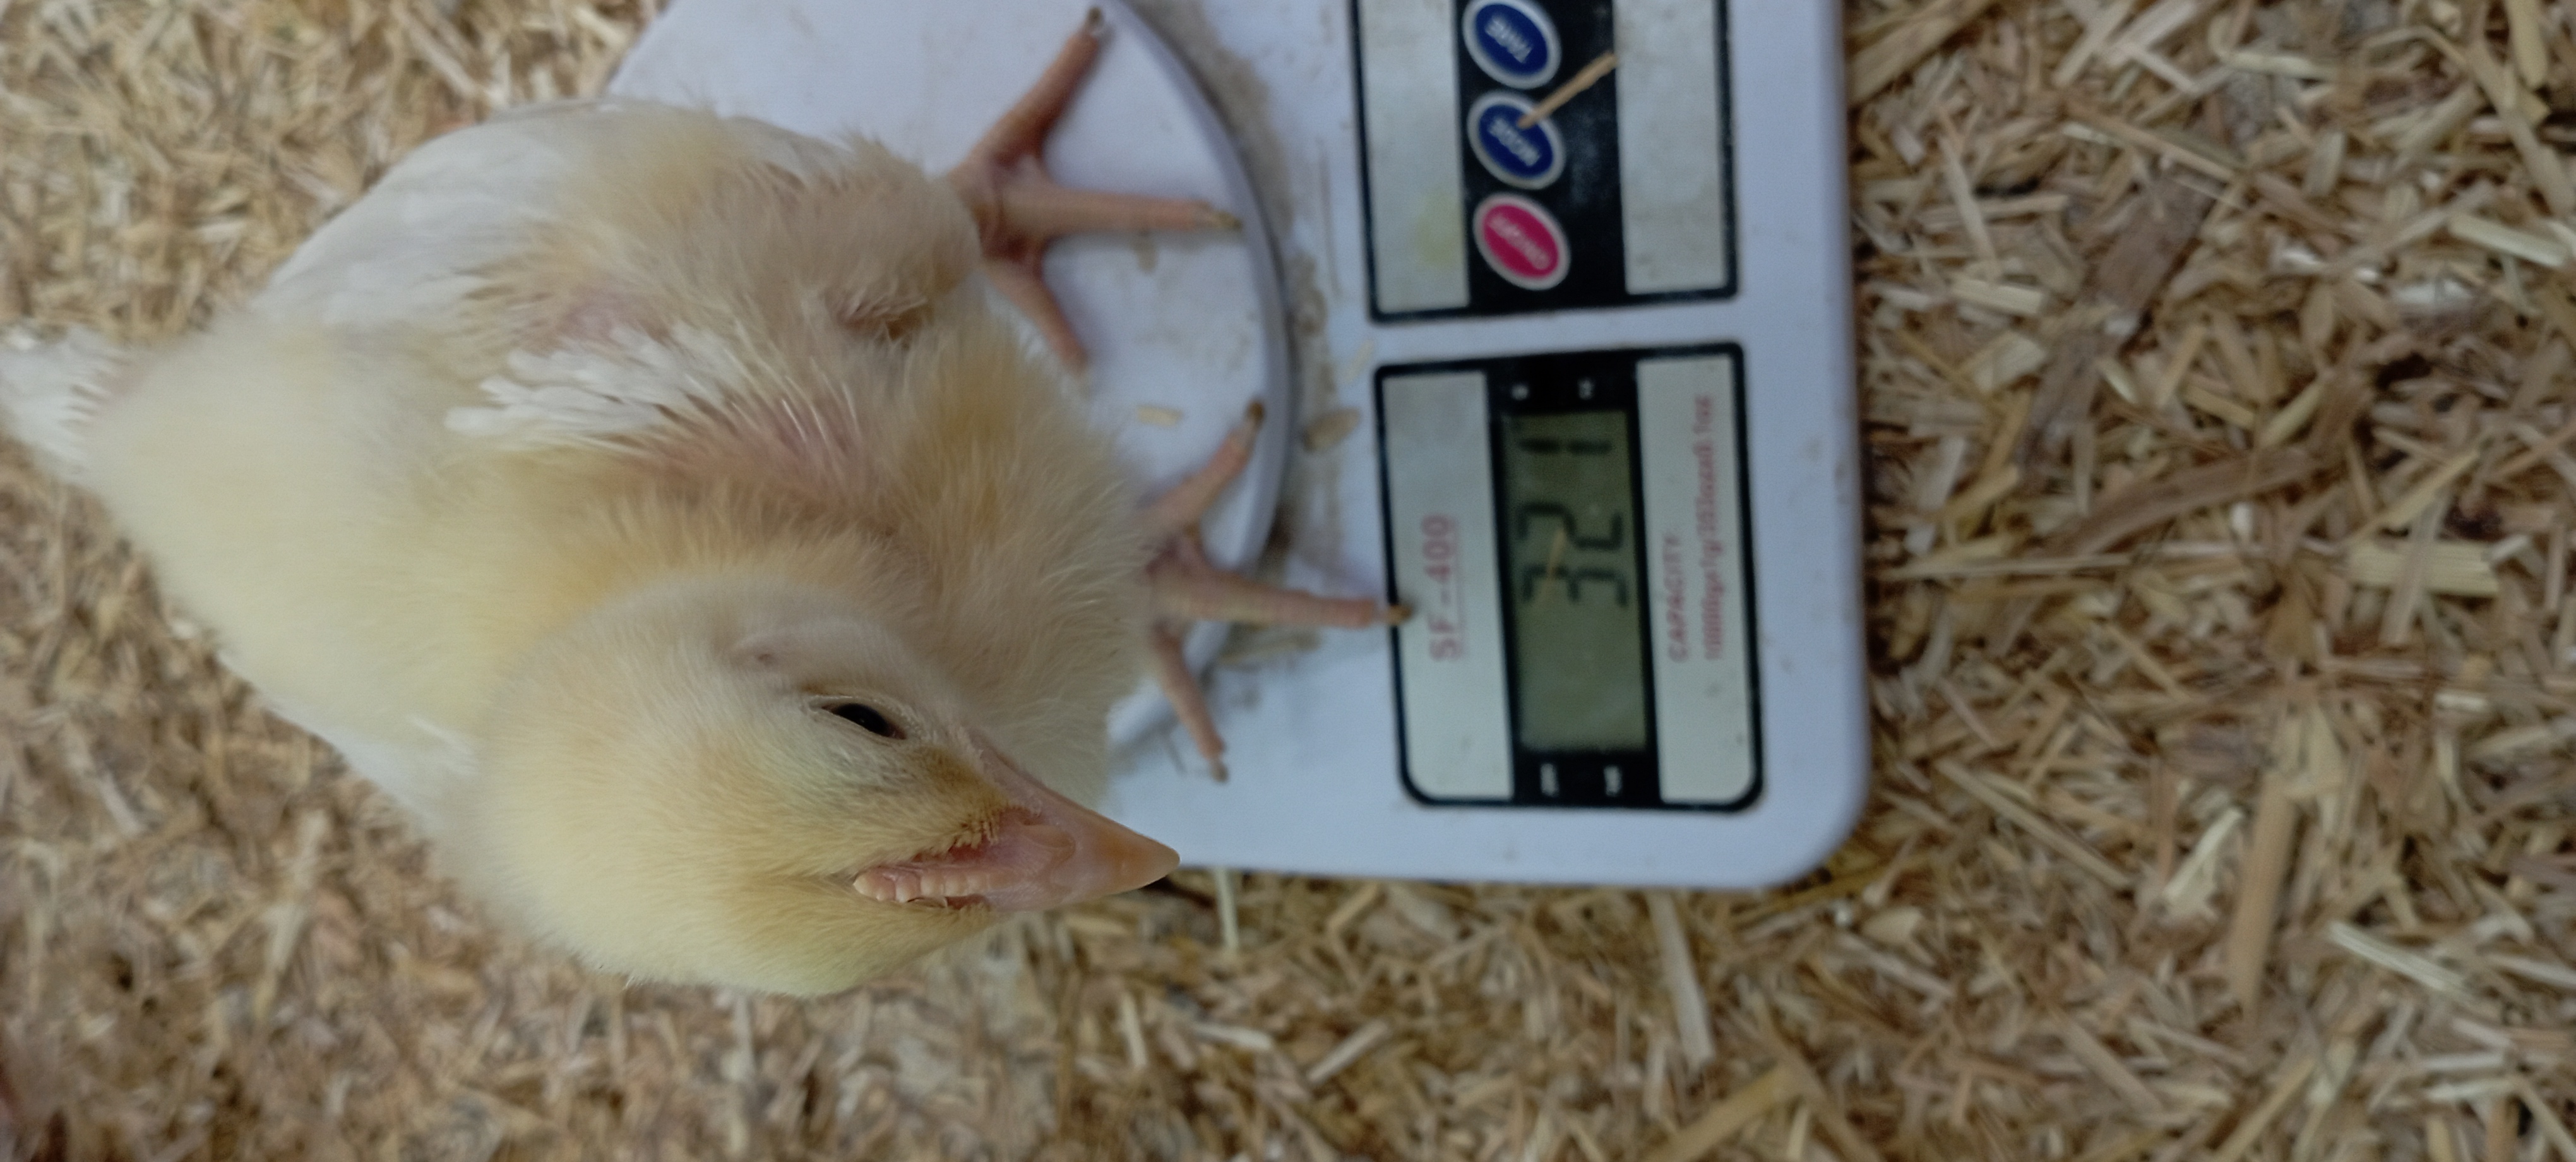
Weight: 321 g